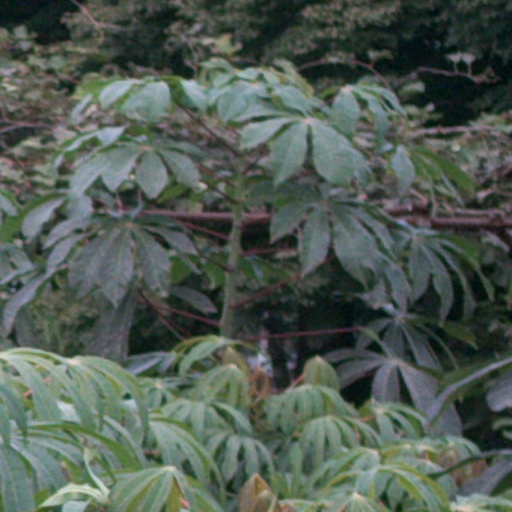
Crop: cassava